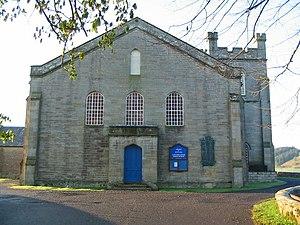
Canonbie est un petit village du Dumfries and Galloway dans le sud-ouest de l’Écosse, à 10 km au sud de Langholm et à 3 km au nord de la frontière avec l'Angleterre. Il se situe sur l'A7 entre Carlisle et Édimbourg, et la rivière Esk le traverse. Il est souvent cité dans les textes anciens sous le nom de Canobie.